Bar mleczny

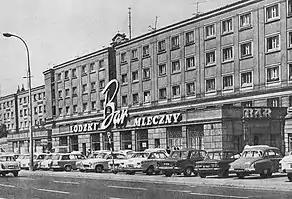

The commercial success of the first milk bars encouraged other businessmen to copy this type of restaurant. As Poland regained its independence after World War I, milk bars appeared across most of the country. They offered relatively cheap but nourishing food, and thus achieved even more prominence during the economic depression of the 1930s and World War II.